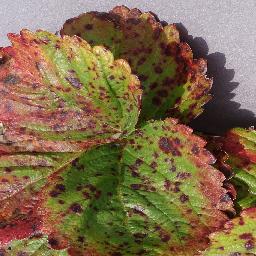
Label: Strawberry___Leaf_scorch